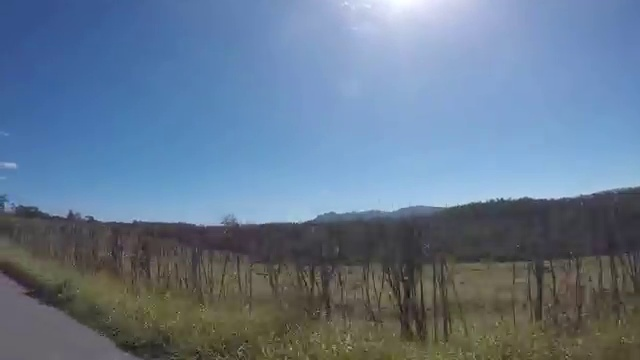
Fire: no
Smoke: no